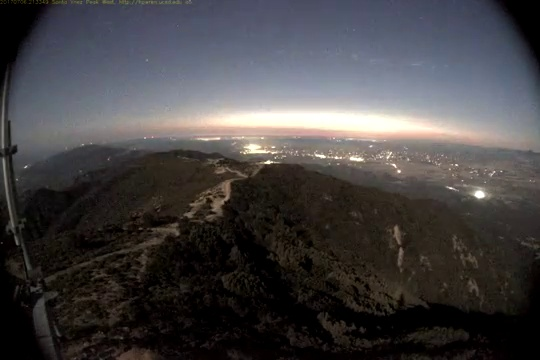
Fire: no
Smoke: no